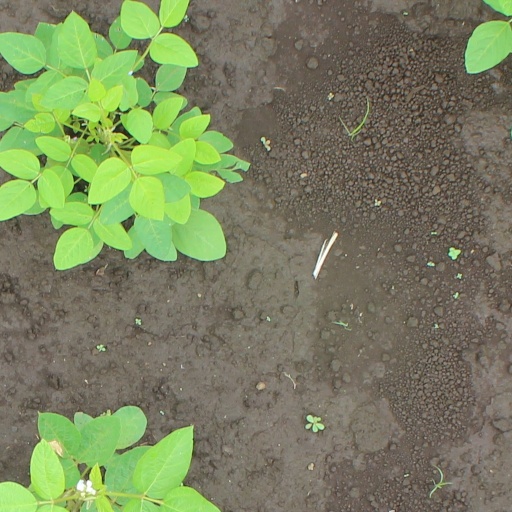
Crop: soybean